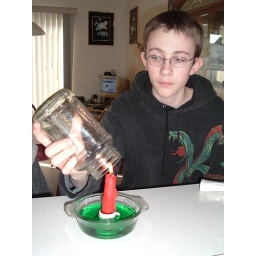
using a candle and colored water to replace the oxygen burned up by the candle